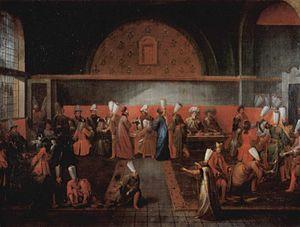
François Emmanuel Guignard, chevalier puis comte de Saint-Priest était un diplomate et homme d'État français, né à Grenoble le 12 mars 1735 et décédé à Lyon, dans la maison de Moidiere, place Bellecour où était son domicile, inhumé dans un tombeau du cimetière de l'église de Saint-Priest le 26 février 1821. Successivement officier dans les armées de Louis XV, ministre à Lisbonne, ambassadeur à Constantinople et en Hollande, ministre-secrétaire d'État de la Maison du Roi et premier ministre de l'Intérieur, chargé de mission durant l’émigration par Louis XVIII auprès de plusieurs cours étrangères.